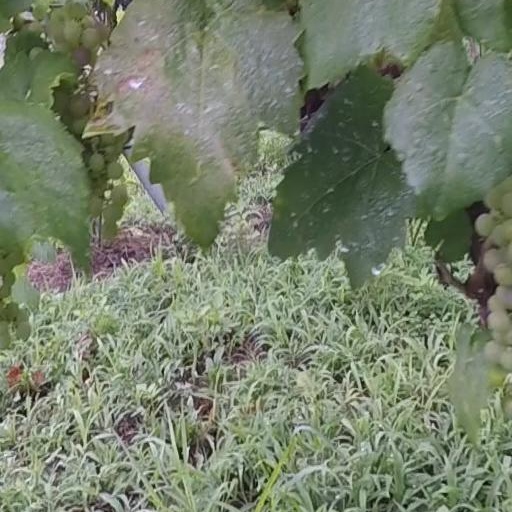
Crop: grape